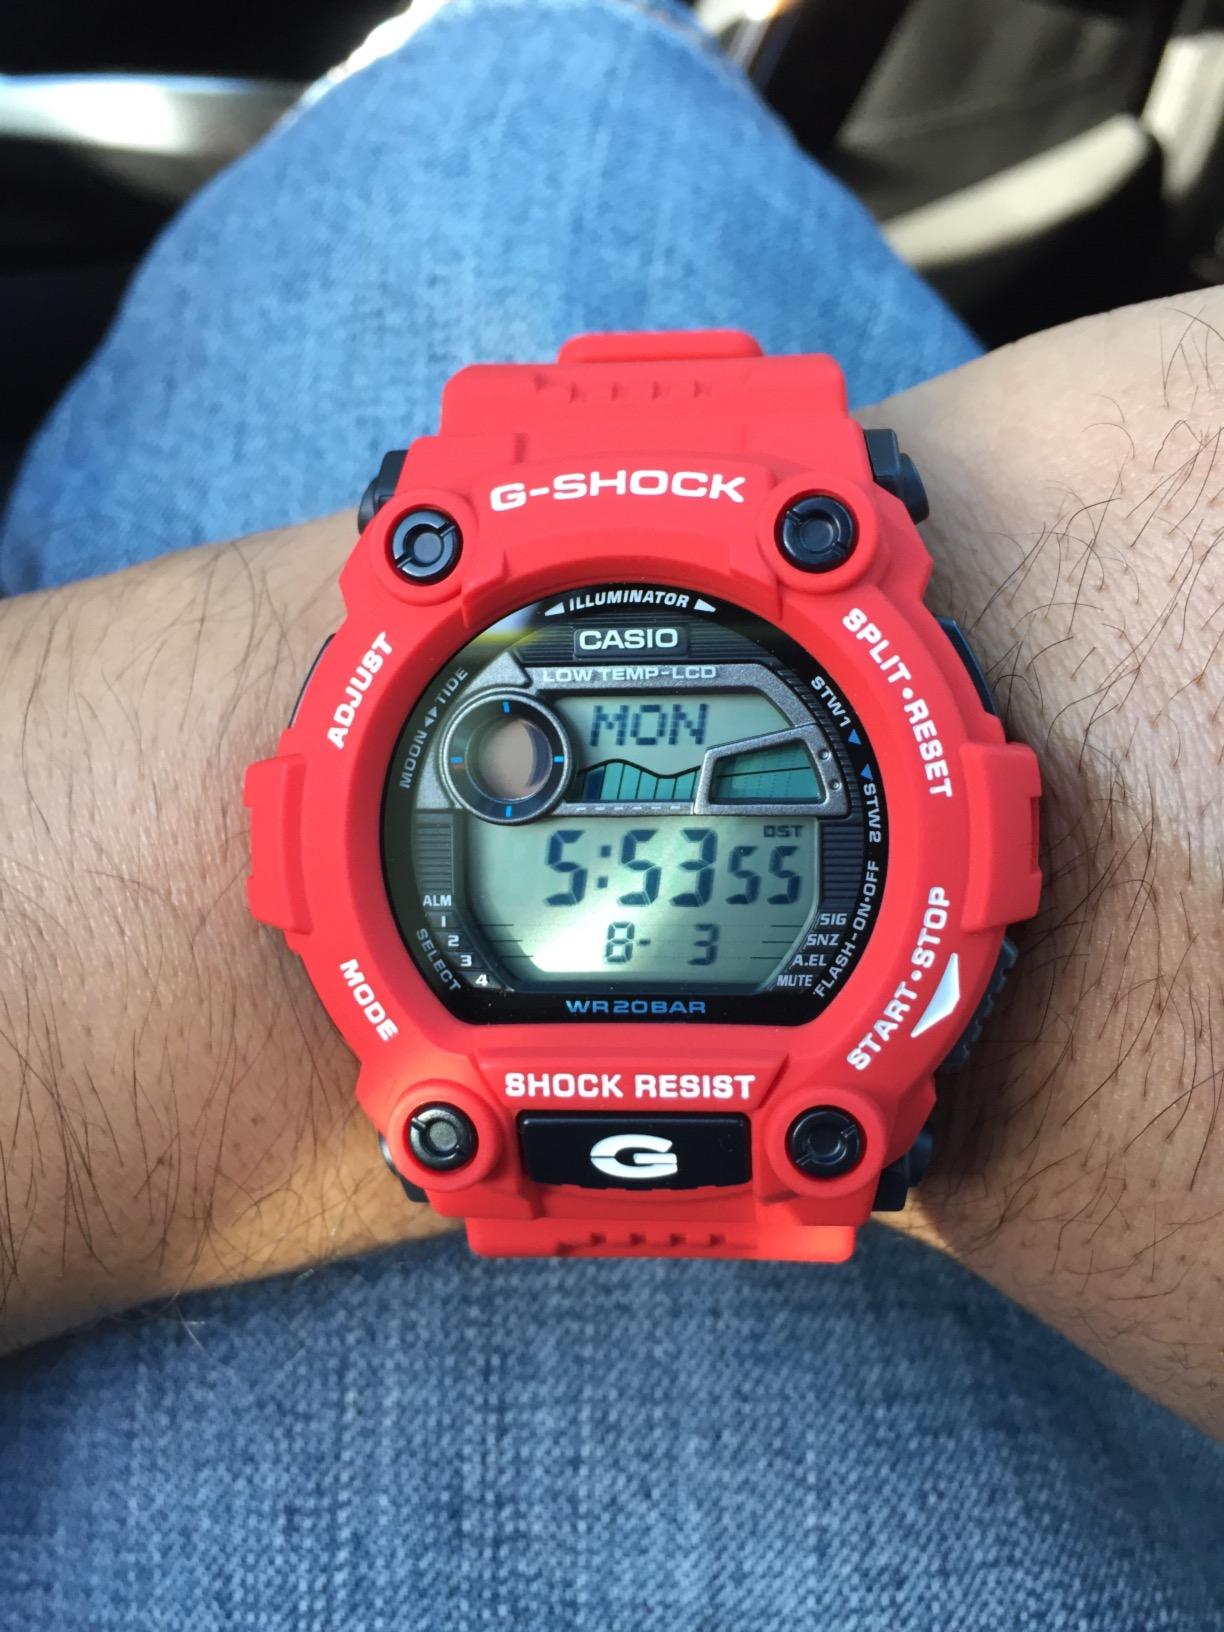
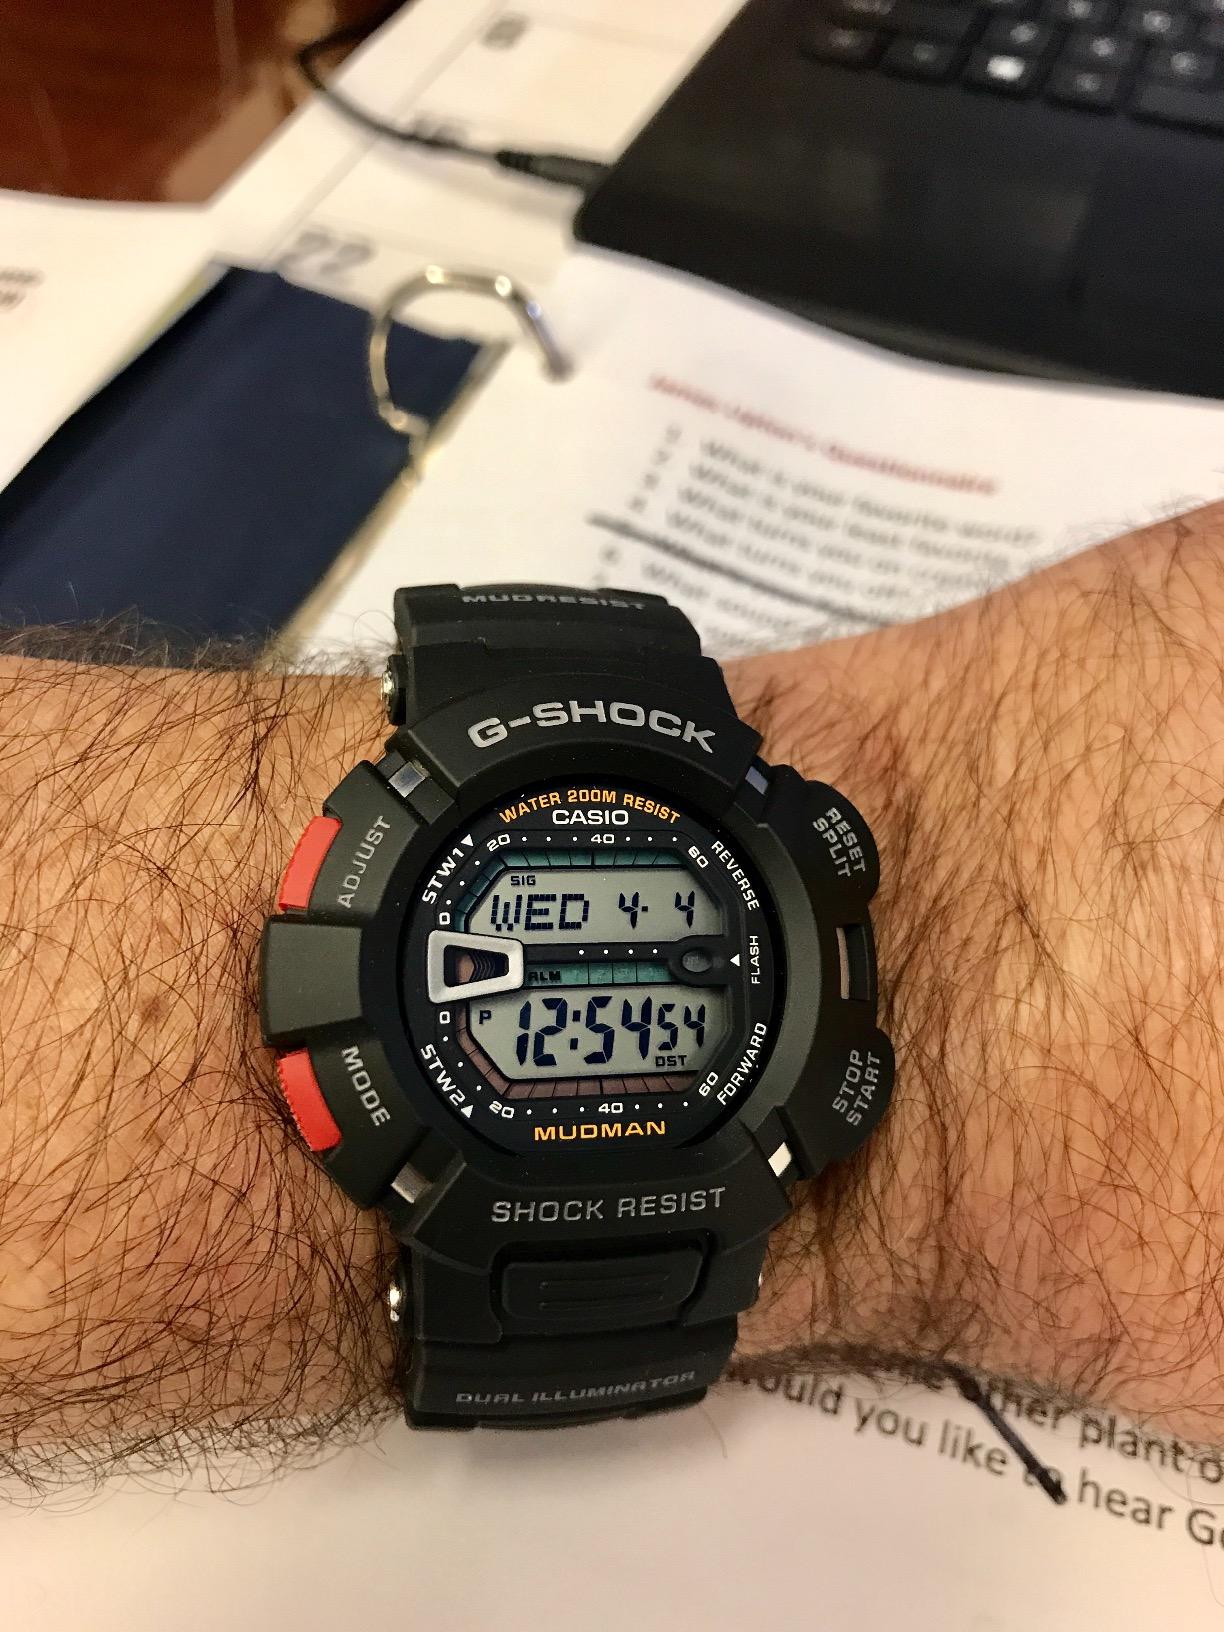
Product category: accessories_watch
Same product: no